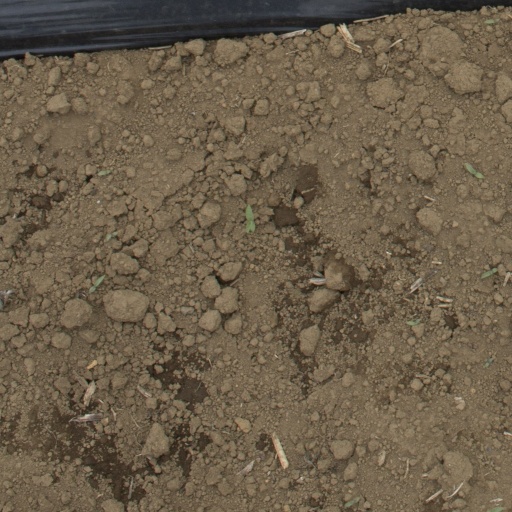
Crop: Jerusalem artichoke